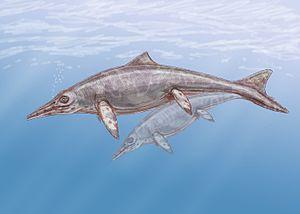
Shastasaurus est un genre éteint de très grands ichthyosaures, des reptiles marins de la famille des Shastasauridaequi vivaient dans ce qui aujourd'hui l'Amérique du Nord. Il a été découvert en Californie et au Nevada ainsi qu'au Mexique. Elles ont vécu durant le Trias supérieur, il y a environ entre 237 et 201 Ma.
La liste suivante comprend tous les genres qui sont inclus dans l'ordre des Ichthyosauria ou dans le taxon mère Ichthyopterygia.